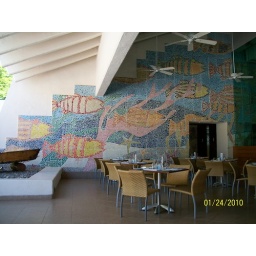
This is the wall as you get to the lunch buffet right in the pool area. It's so colorful and beautiful!